Bombhaat

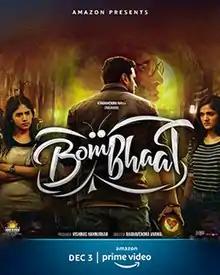
Official release poster

Bombhaat is a 2020 Indian Telugu-language science fiction film directed by Raghavendra Varma and produced by Vishwas Hannurkar under the Sucheta DreamWorks Productions banner. The film is presented by K. Raghavendra Rao and the music is scored by Josh B. The film stars Sai Sushanth Reddy, Chandini Chowdary, and Simran Choudhary.